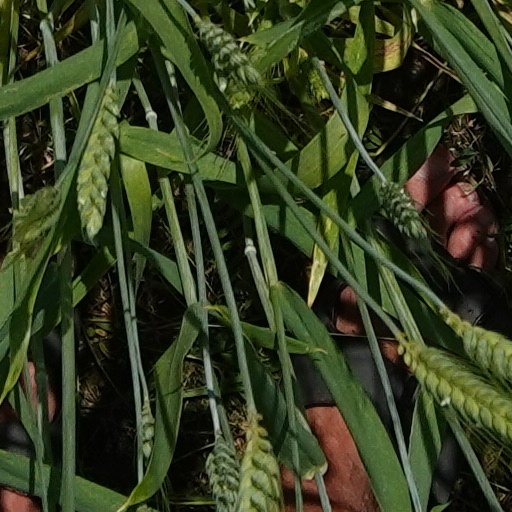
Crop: wheat